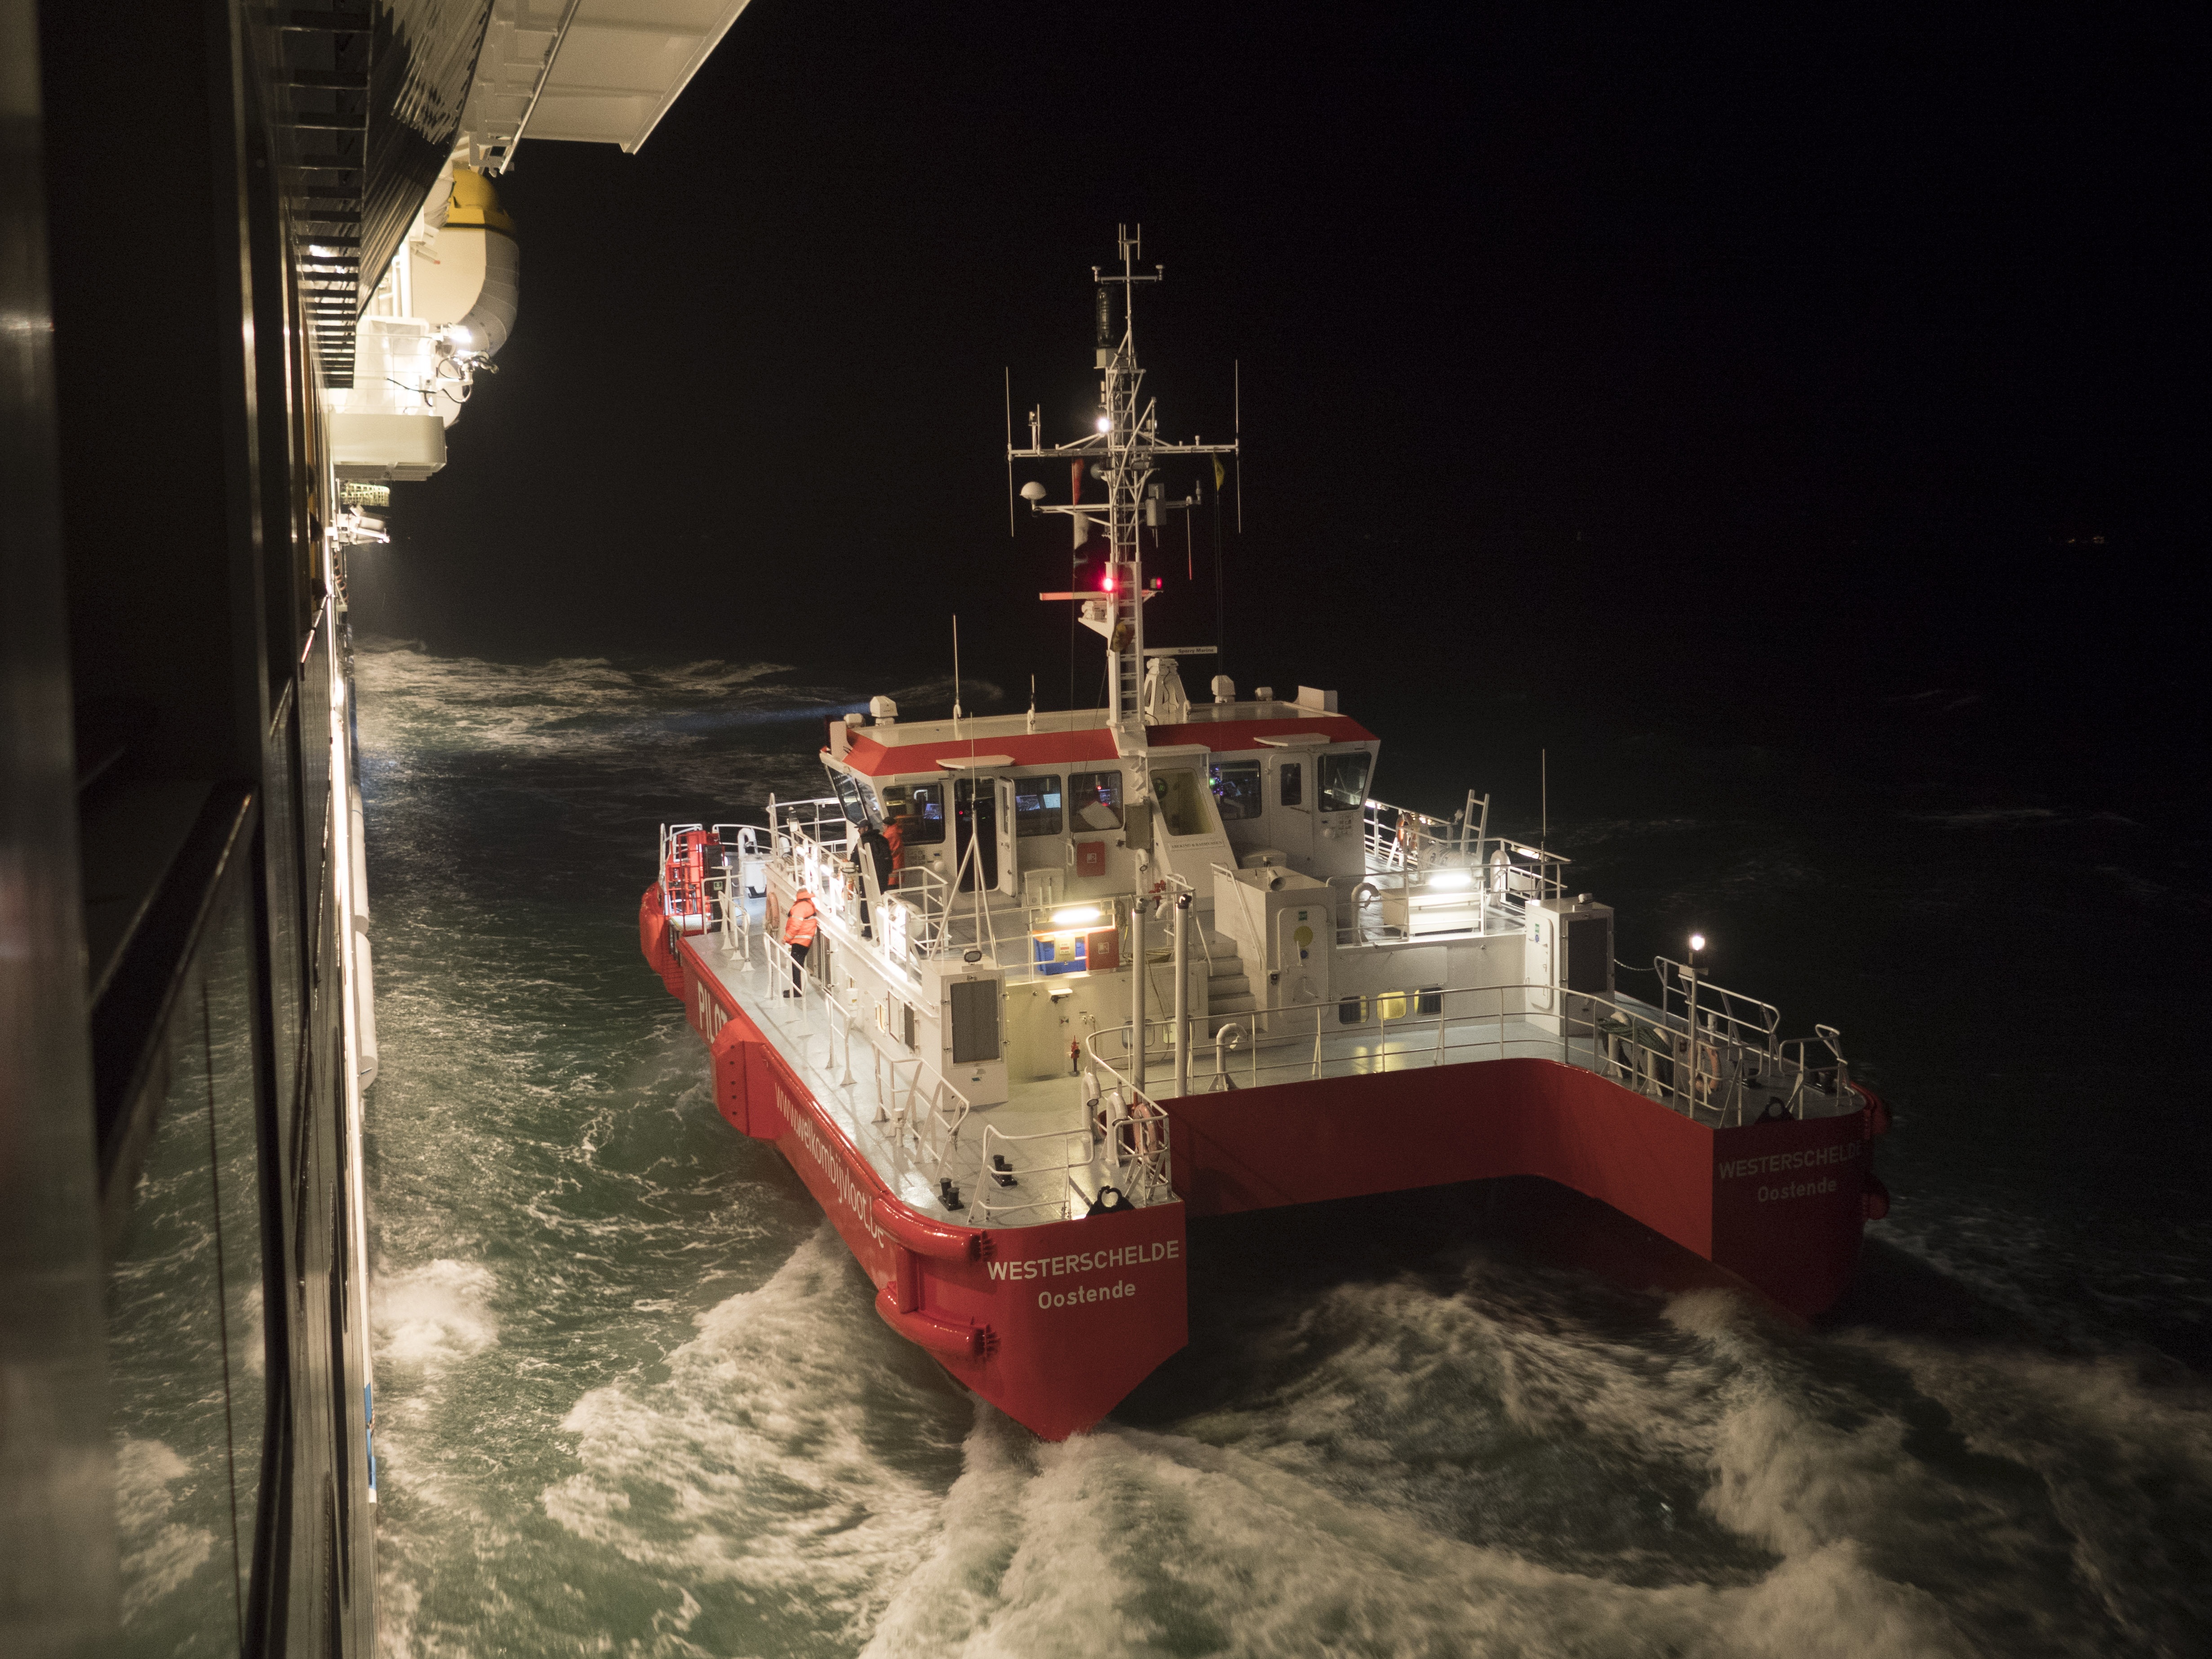
sea, ship, boot, vehicle, cruise, pilot, tugboat, watercraft, cruise ship, ostend, freight transport, ocean liner, ozeanriese, aida, bulk carrier, offshore drilling